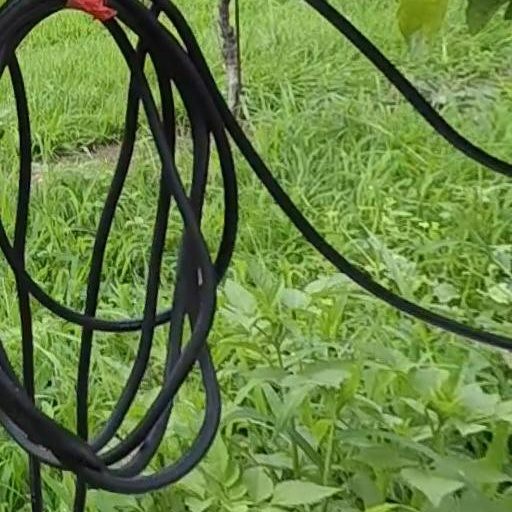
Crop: grape